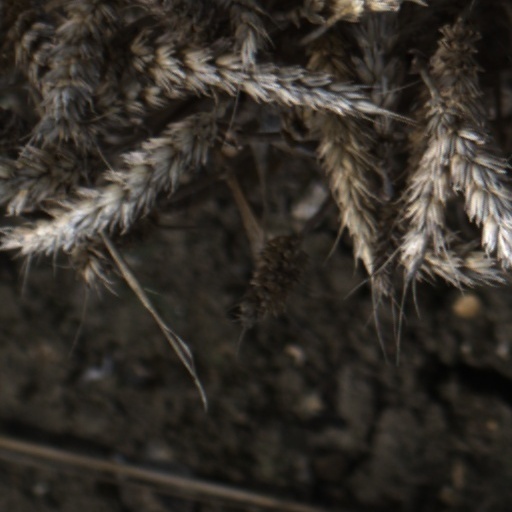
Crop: wheat